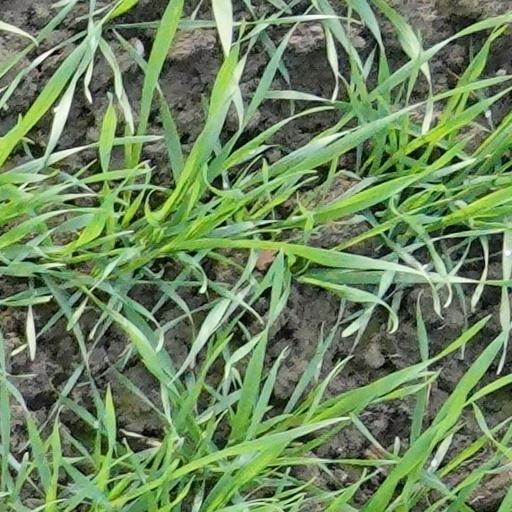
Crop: wheat